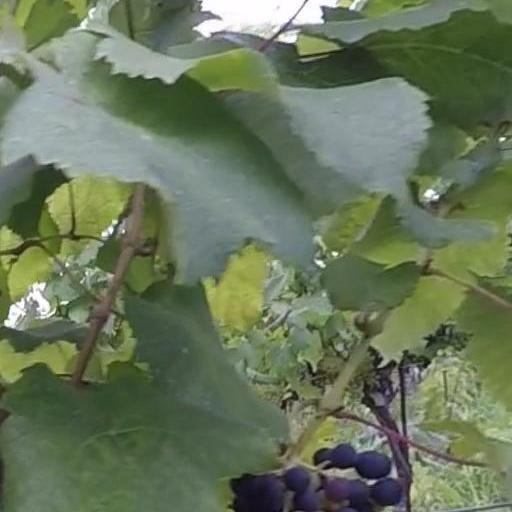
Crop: grape